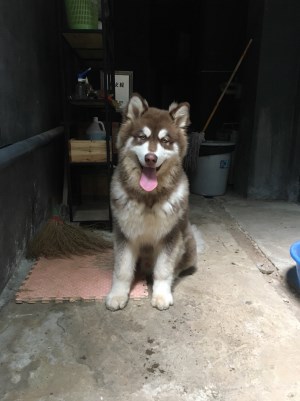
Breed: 1324-n000004-malamute